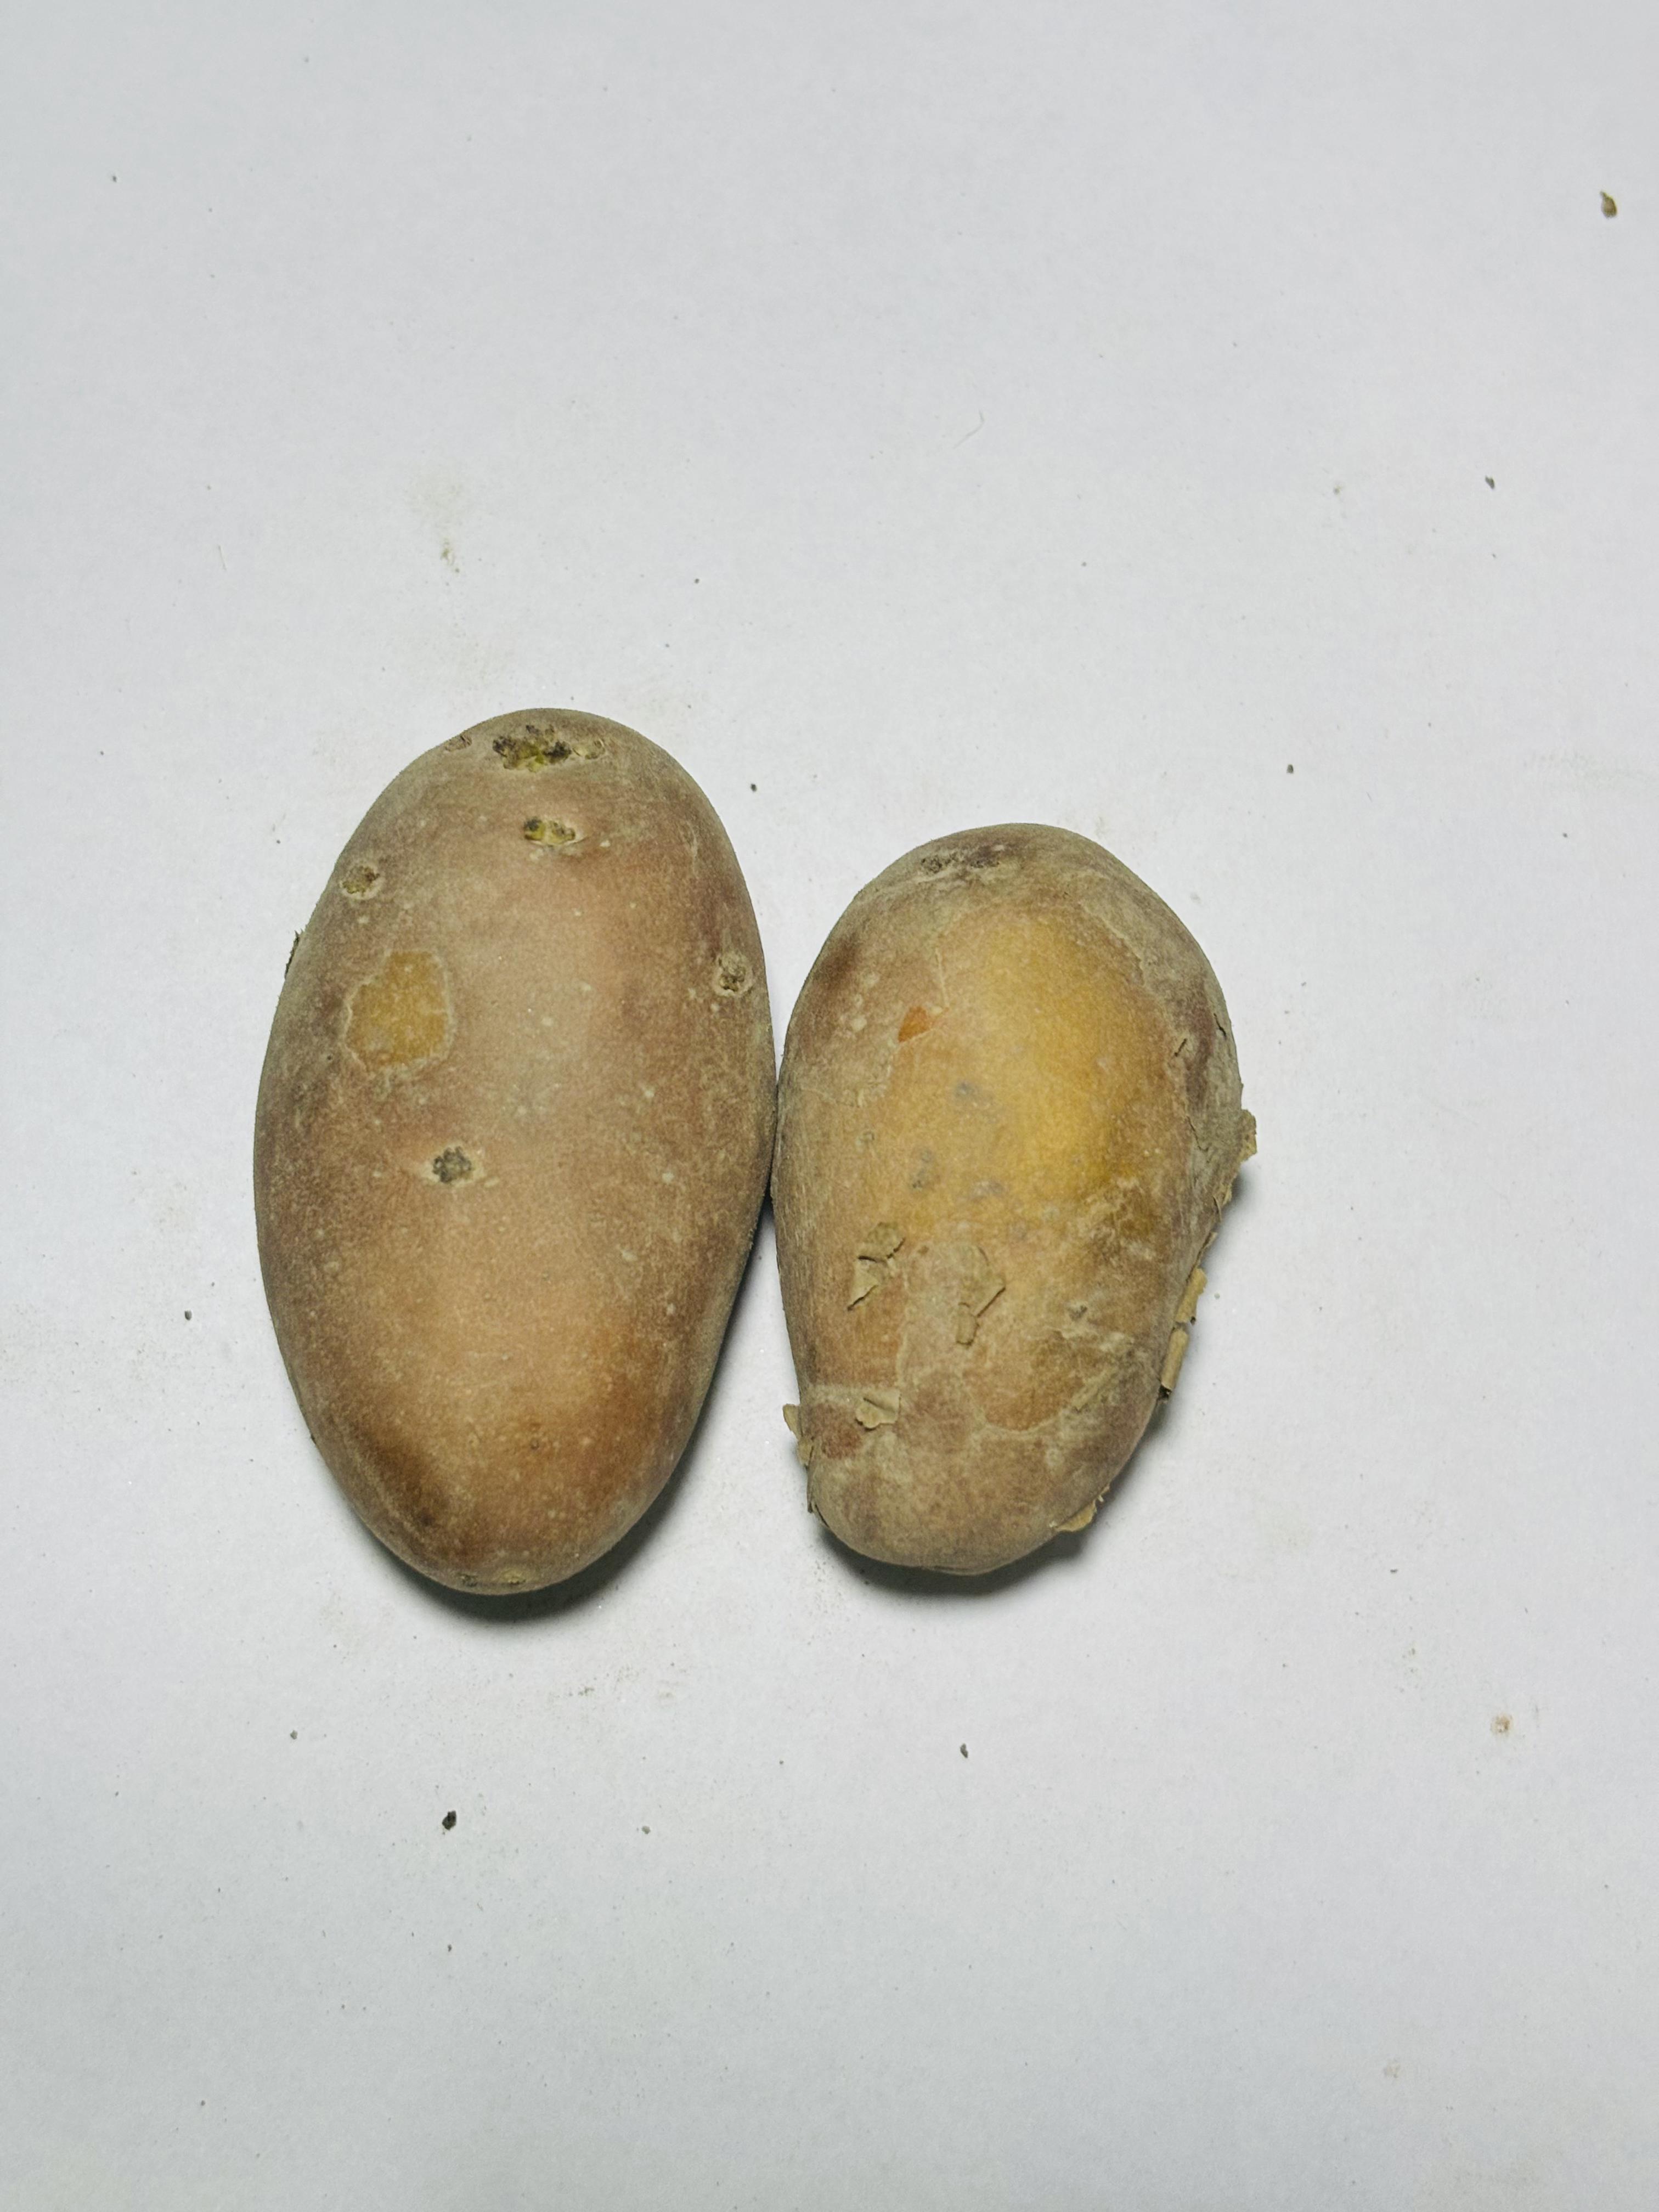
Label: Potato